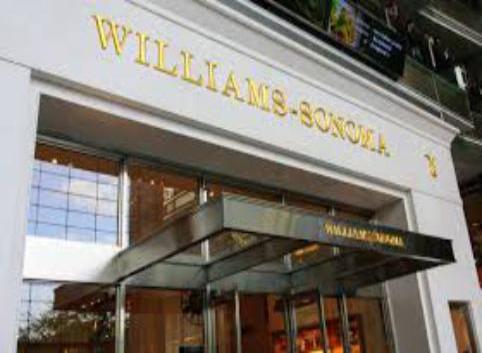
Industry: Clothes